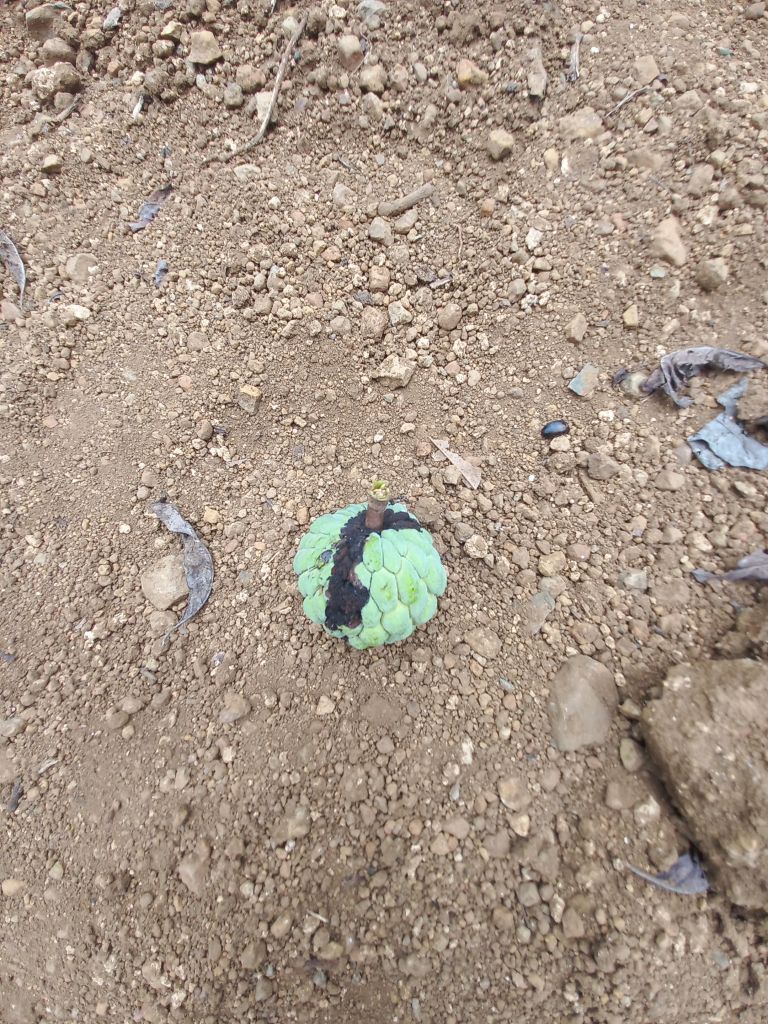
Disease label: Diplodia Rot